Paloma Bernardi

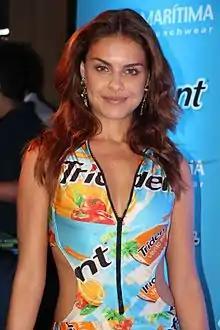
Bernardi in 2015

Paloma Bernardi (born April 21, 1985) is a Brazilian actress. She became known in Brazil playing the character Mia in the telenovela "Viver a Vida".